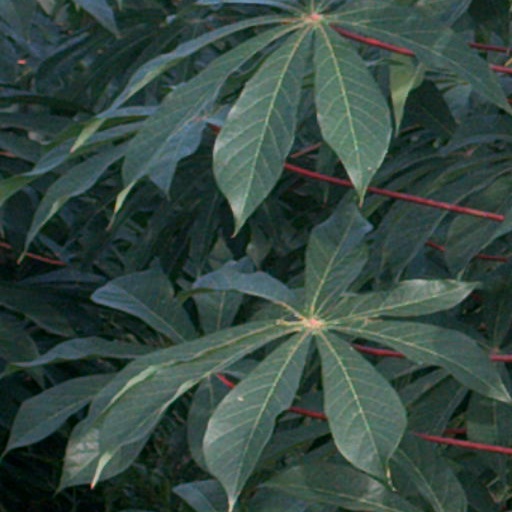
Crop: cassava